Milton Masonic Lodge and County General Store

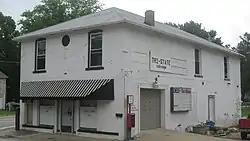

The Milton Masonic Lodge and County General Store in Milton, Kentucky was listed on the National Register of Historic Places in 1983.